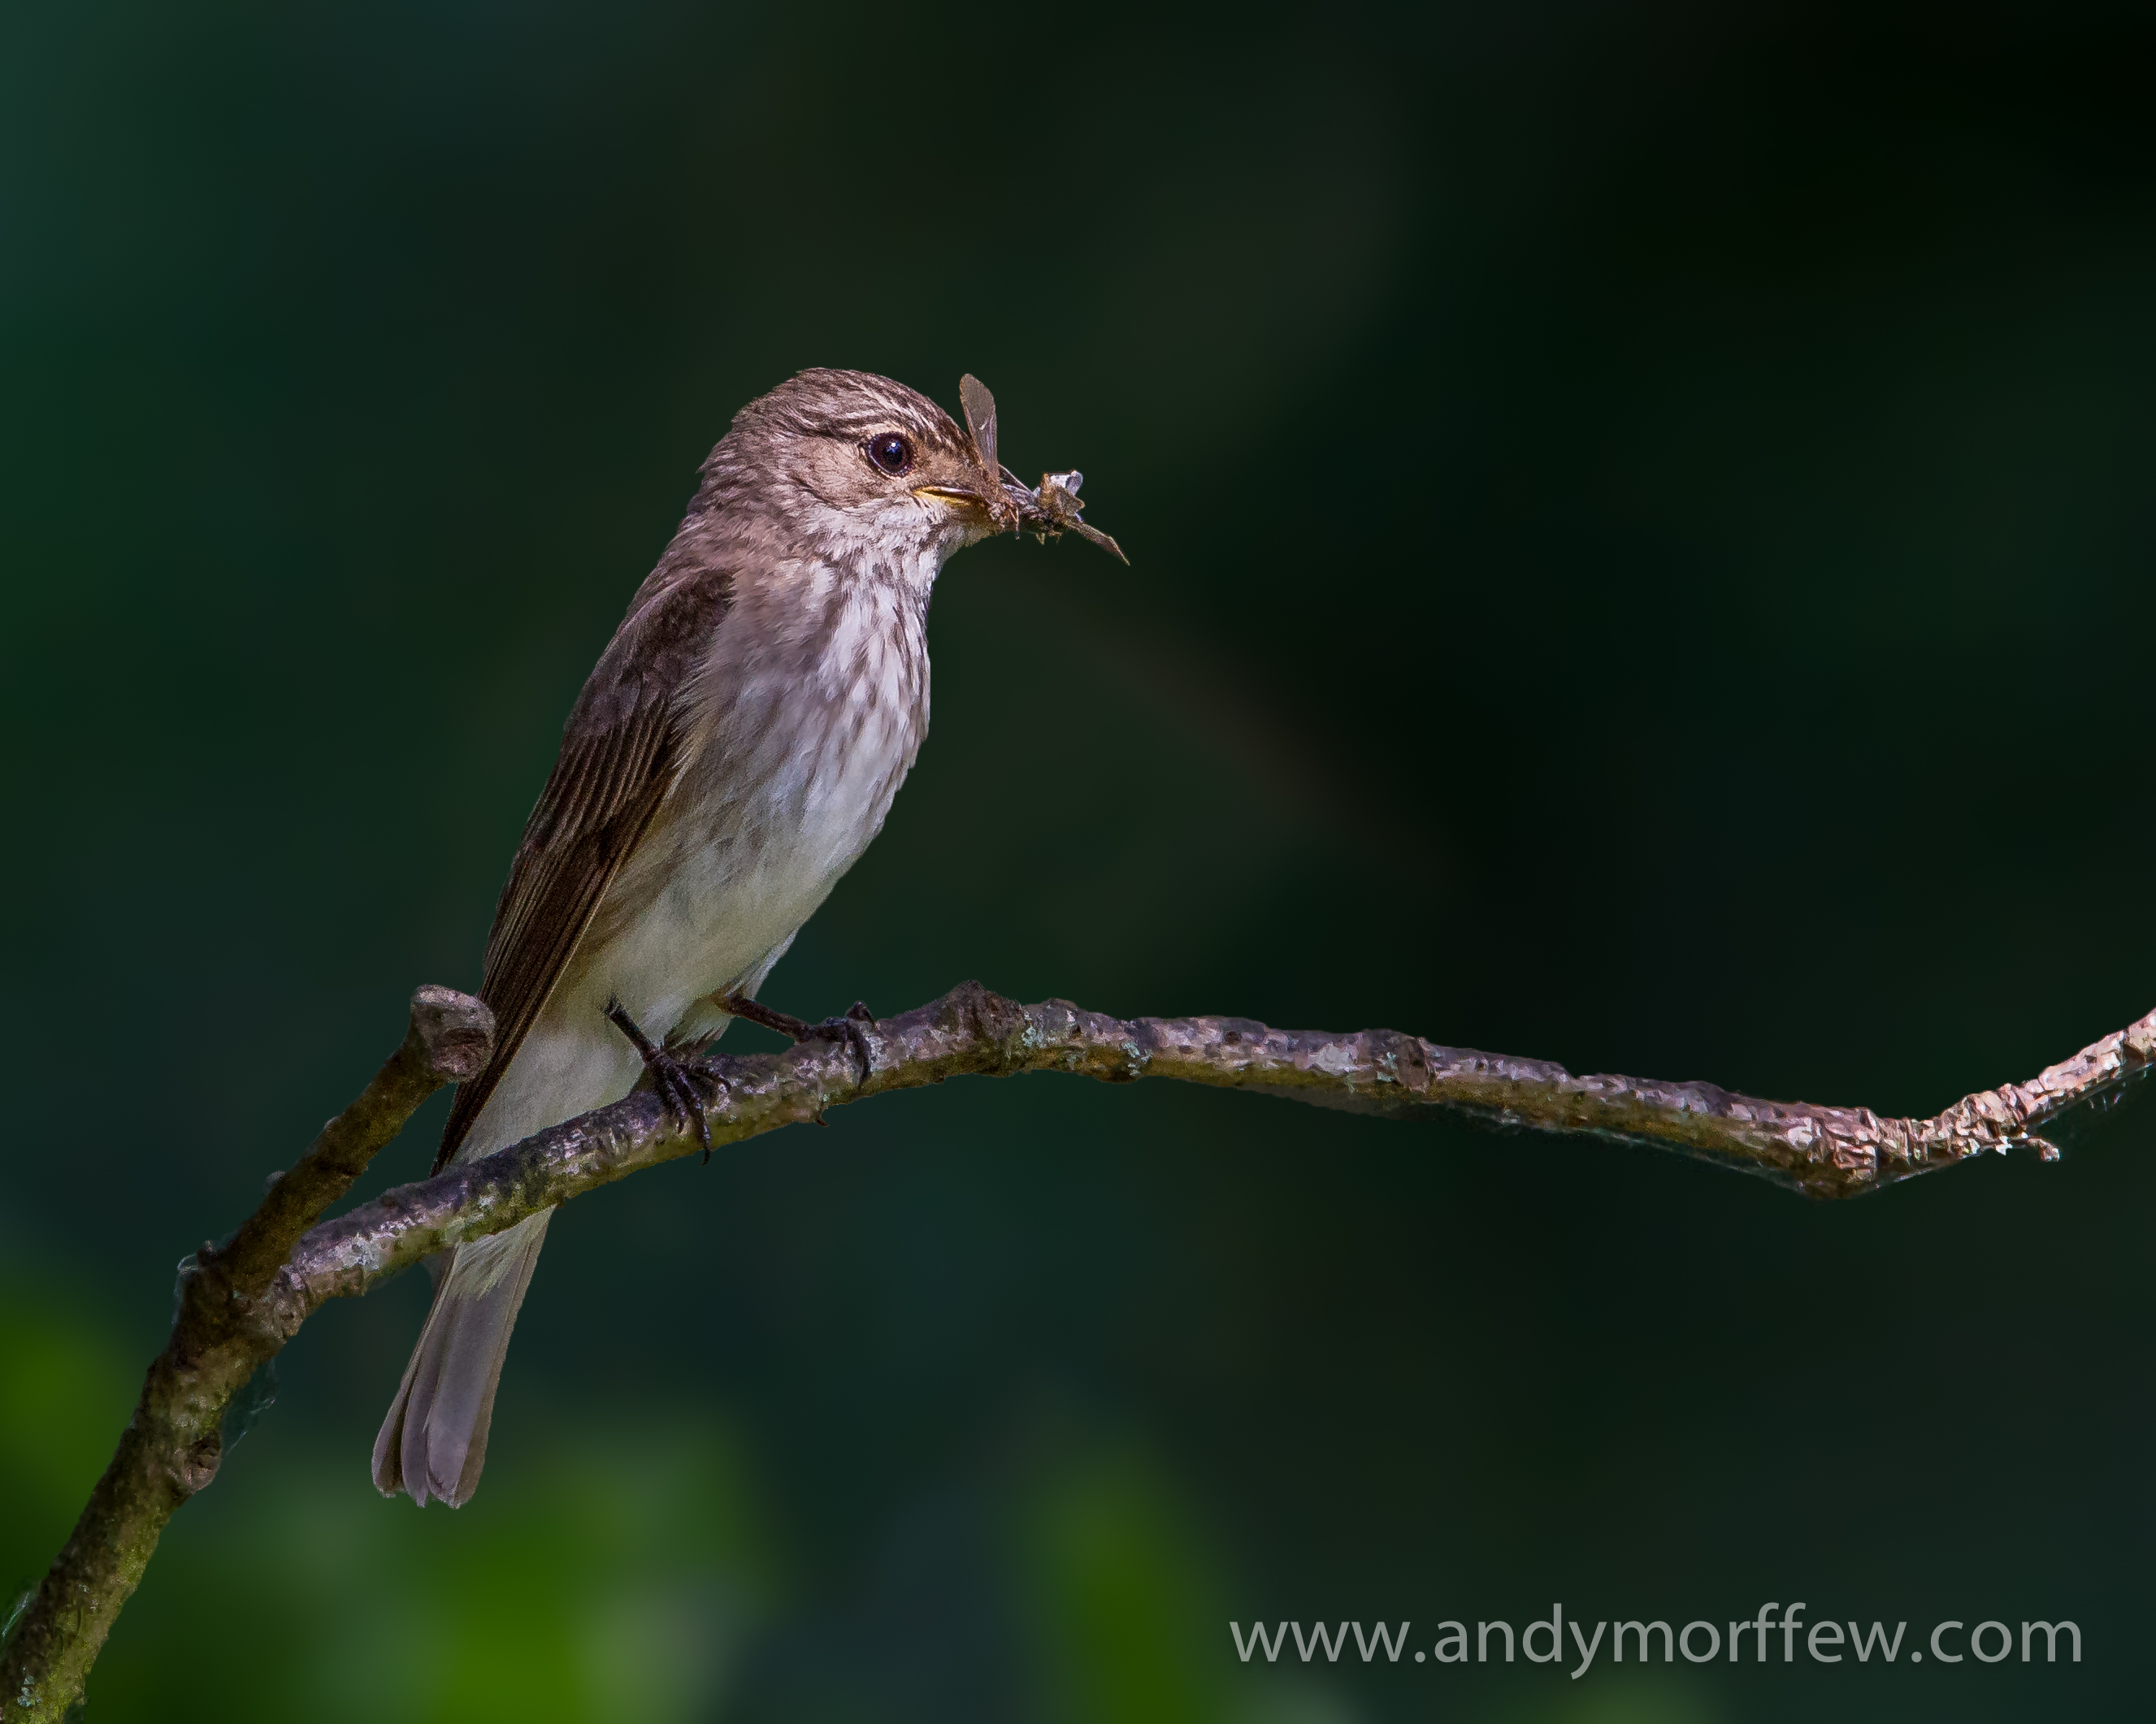
branch, bird, wing, wildlife, beak, fauna, vertebrate, sparrow, finch, andymorffew, morffew, itchenabbas, hampshire, spottedflycatcher, wren, house sparrow, old world flycatcher, perching bird, emberizidae, nightingale, house finch